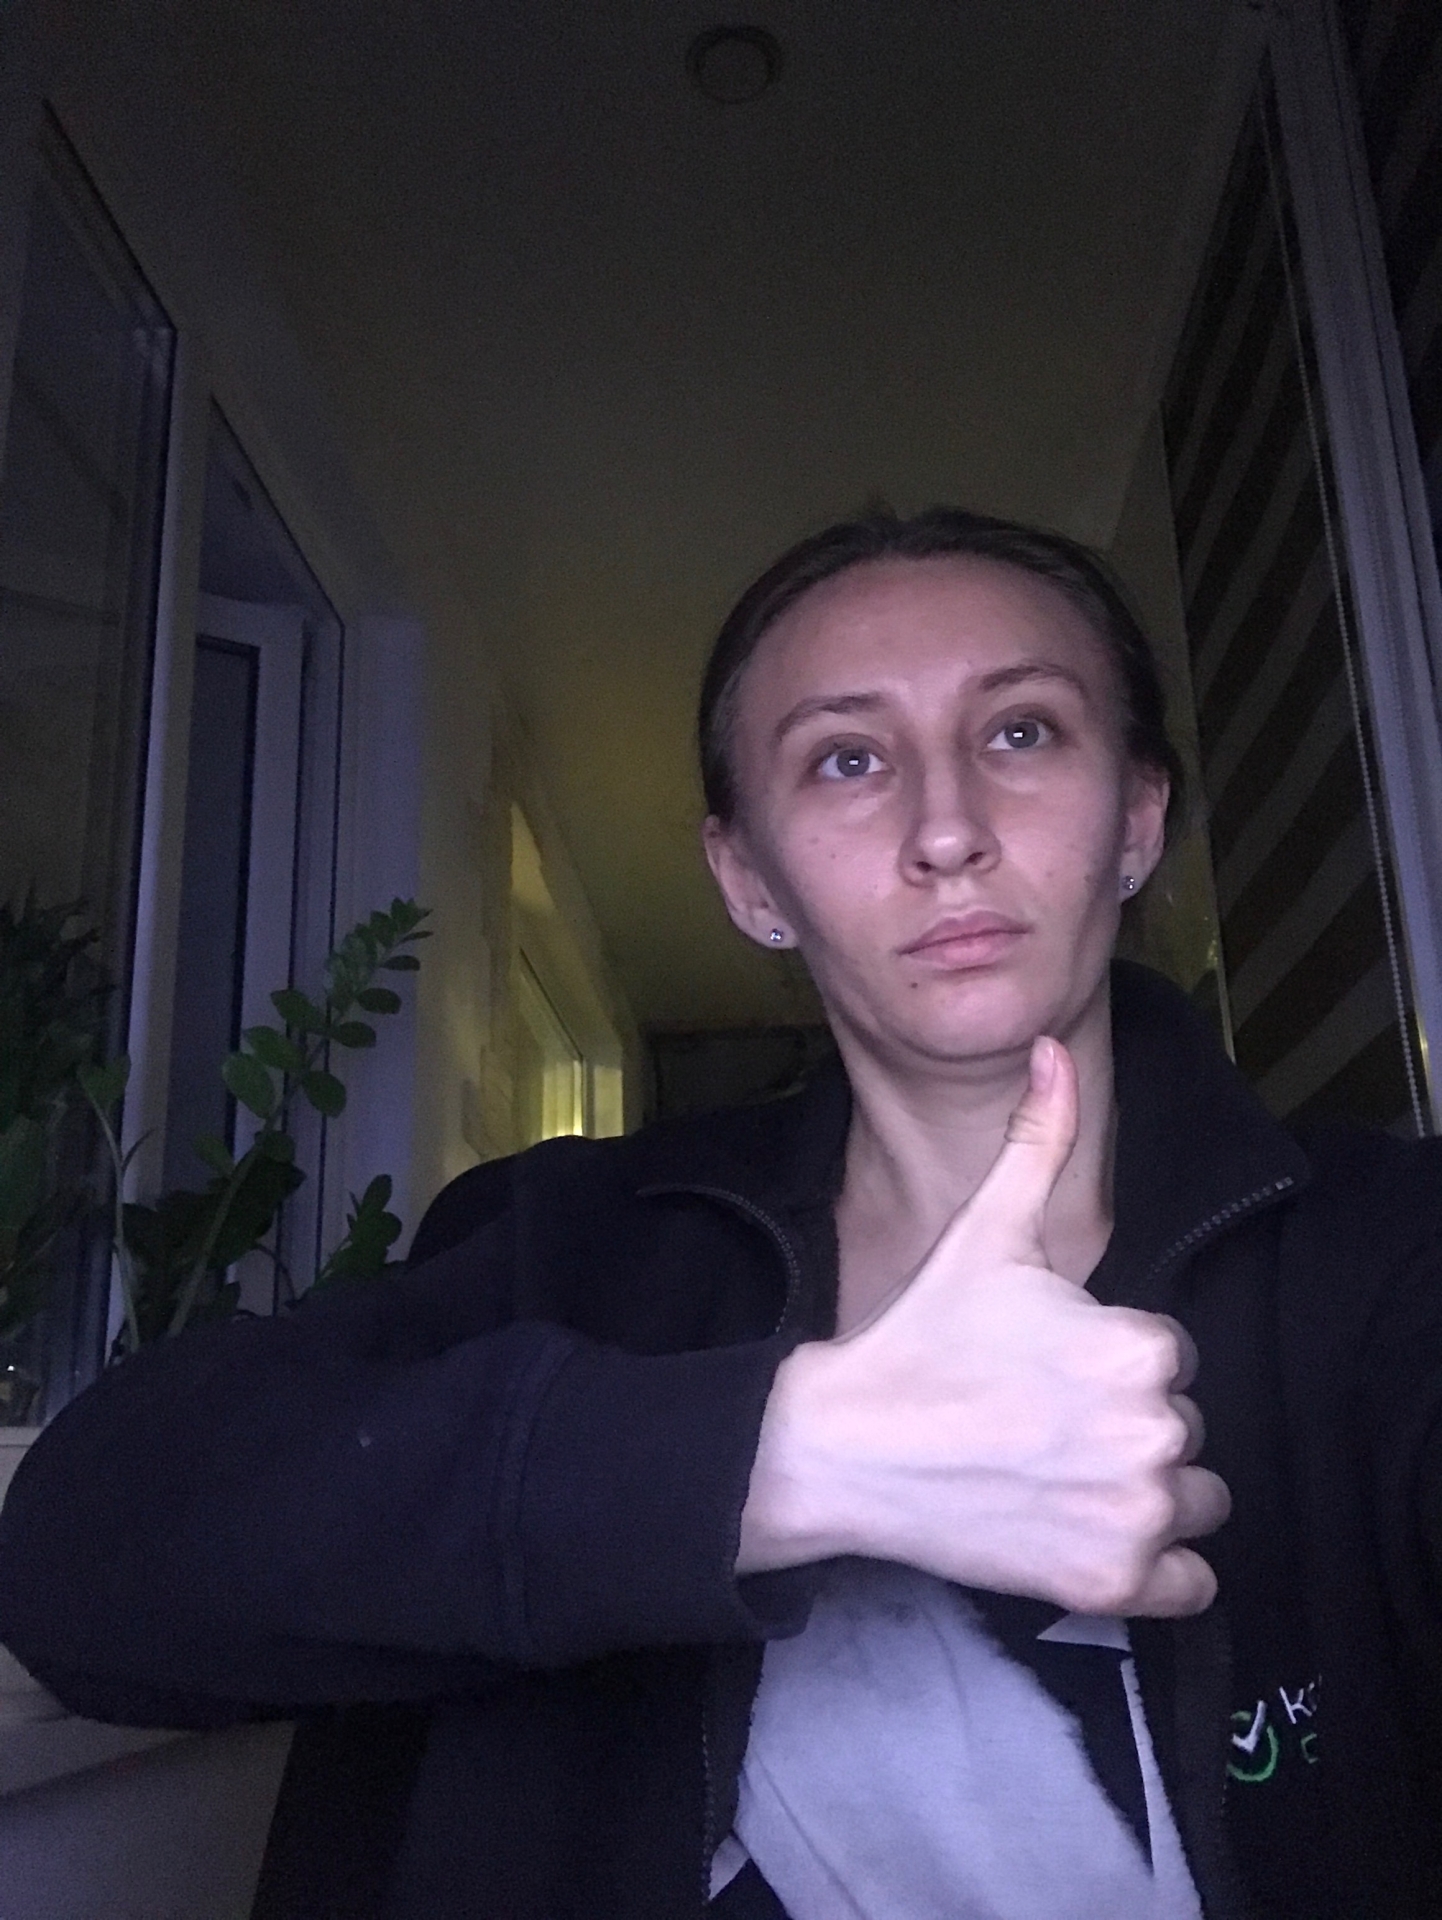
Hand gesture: like